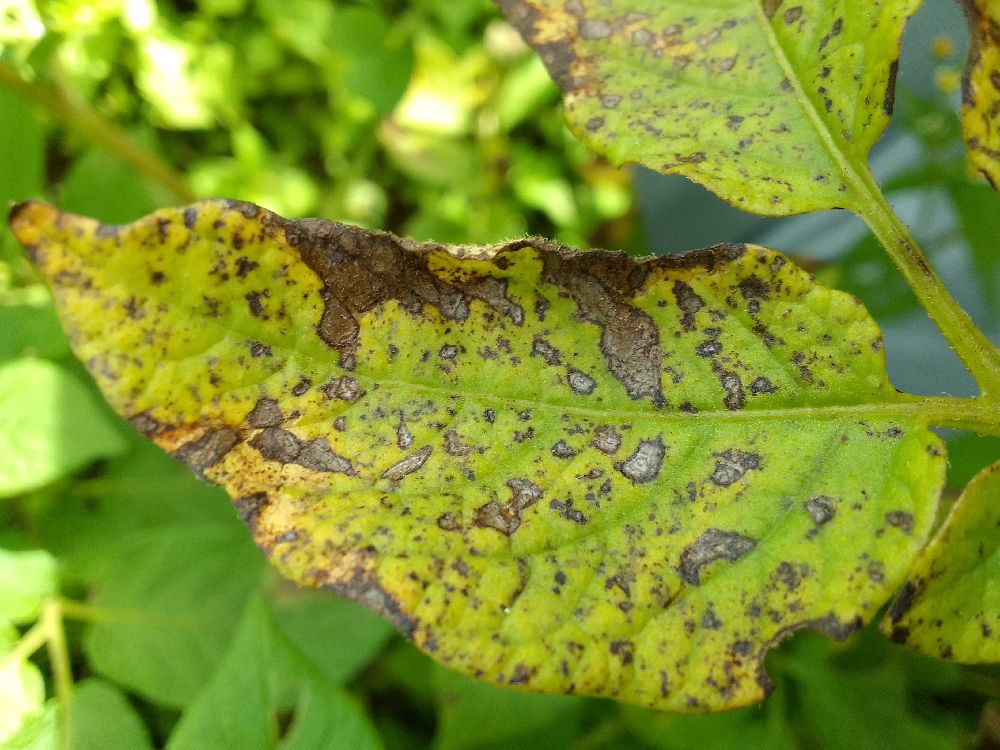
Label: Early blight